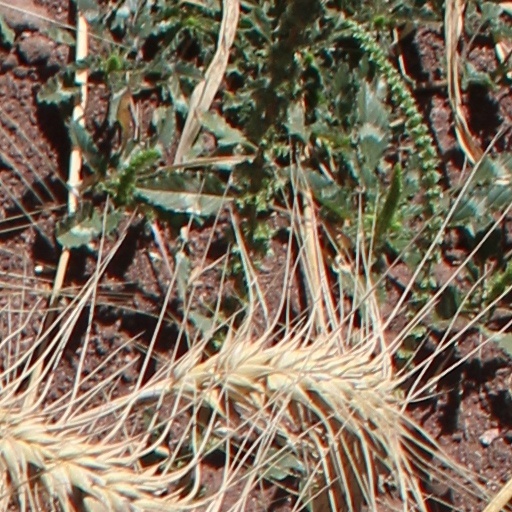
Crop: wheat